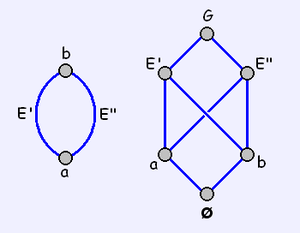
En mathématiques, et plus particulièrement en géométrie discrète, un polytope abstrait est un ensemble partiellement ordonné dont l'ordre reflète les propriétés combinatoires d'un polytope, mais pas les aspects géométriques usuels, tels que les angles ou les distances.